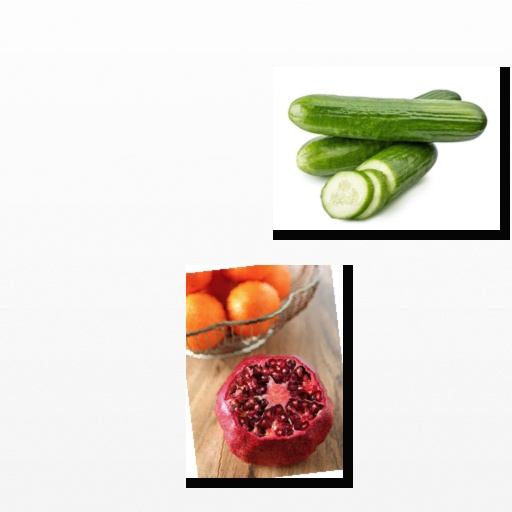
Food items: cucumber, pomegranate